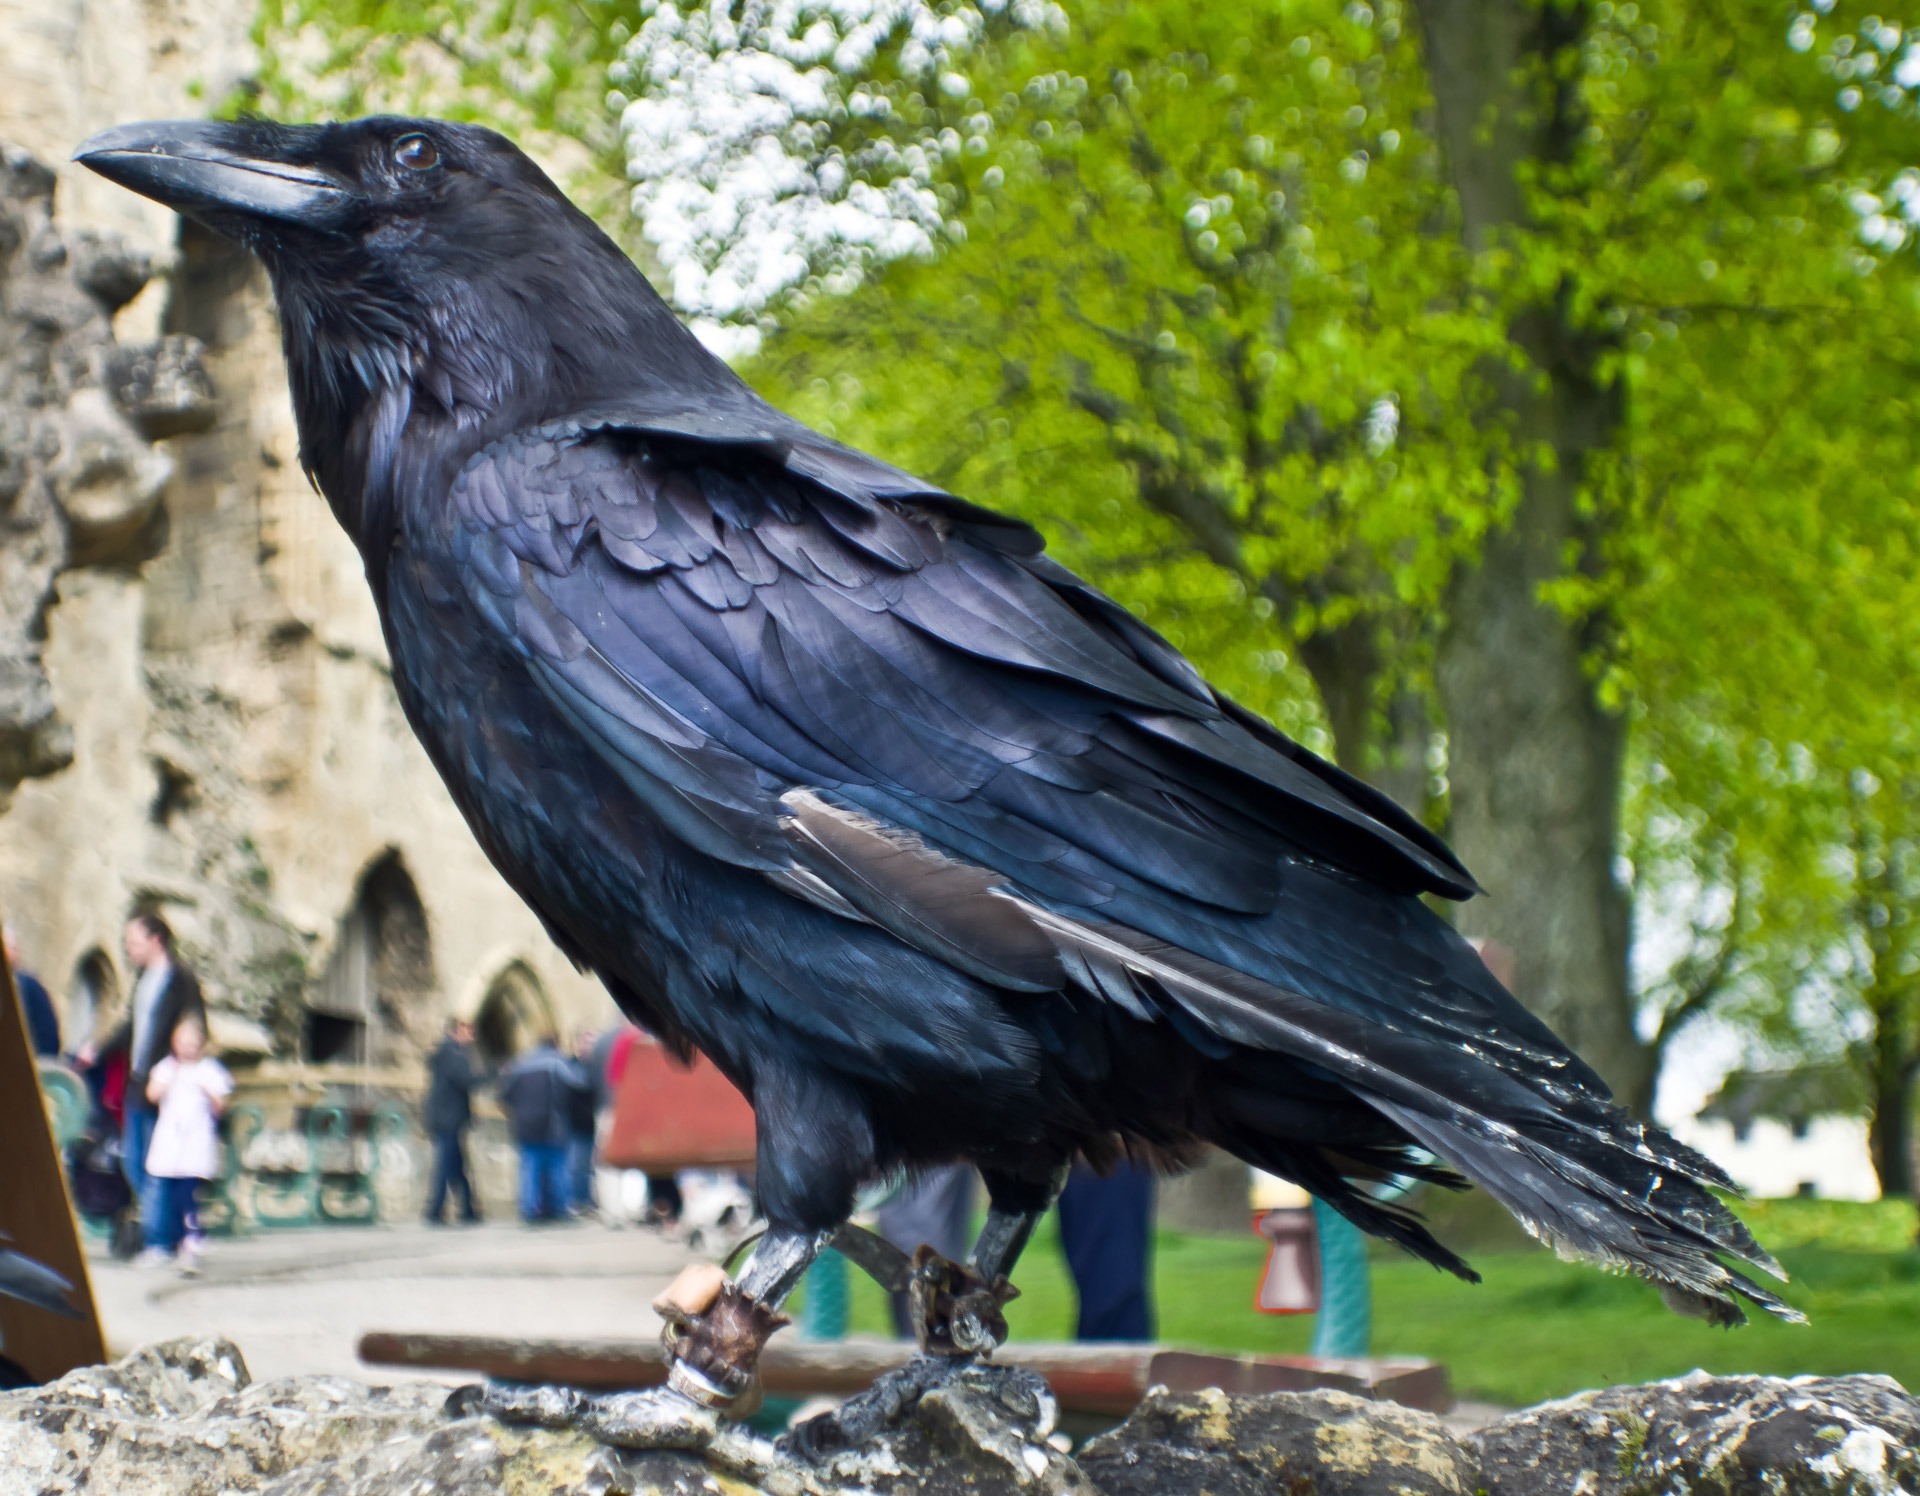
bird, wing, animal, wildlife, beak, macro, black, fauna, crow, feathers, rook, vertebrate, raven, american crow, perching bird, accipitriformes, crow like bird